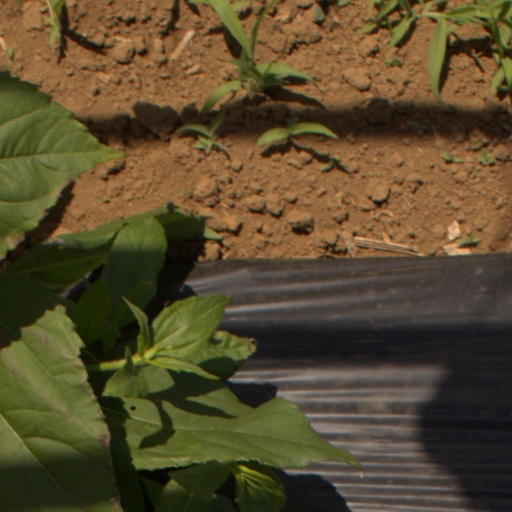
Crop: Jerusalem artichoke